Water stagnation

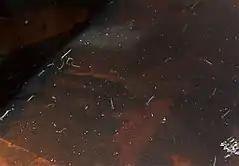
Mosquito larvae in stagnant water

Water stagnation occurs when water stops flowing for a long period of time. Stagnant water can be a significant environmental hazard.